John Lee (artist)

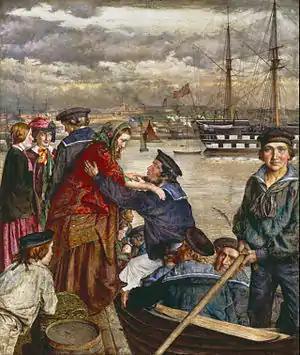

John Lee (active 1850–1870) was a British Victorian painter in a loosely Pre-Raphaelite style. He was part of a group of Merseyside artists from the period which also included William Lindsay Windus and William Davis. The son of Liverpool merchants, he lived in Rock Ferry before moving to London in 1866. His works were shown at the Liverpool Academy from 1859 to 1867 and at the Royal Academy from 1863 to 1867. However, little else is known of his life, and only four paintings have been attributed to him with any certainty.